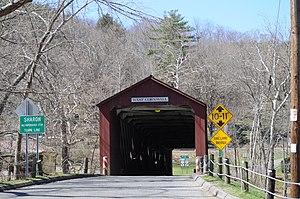
Cornwall est une ville située dans le comté de Litchfield, dans l'État du Connecticut. Lors du recensement de 2010, Cornwall avait une population totale de 1 420 habitants.